Cambodian art

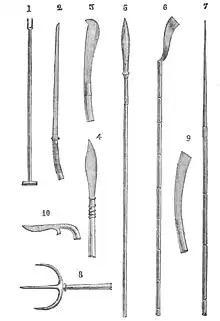

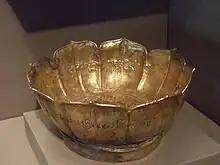

Archeological finds near Angkorian sites in the former Khmer empire have suggested a wide variety and quality of blacksmithing. Khmer swords became part of Khmer culture and literature through influences that were not only mythogical, as the Chandrahas sword represented in Angkor Wat and found in the Reamker or legendary as the sword that Preah Bath Ponhea Yath, who was the last king of the Angkorian Empire, drew out as he led a victorious battle against the Siamese invaders to take back the ancient Khmer capital in the 14th century.